Guido d'Arezzo (crater)

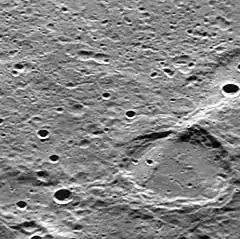
Oblique MESSENGER NAC image of Guido d'Arezzo

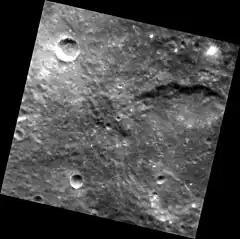
Part of Guido d'Arezzo crater at right. The small crater in upper left may have hollows on the rim.

Guido d'Arezzo is a crater on Mercury. It has a diameter of 58 kilometers. Its name was adopted by the International Astronomical Union (IAU) in 1976. Guido d'Arezzo is named for the Italian music theorist Guido of Arezzo, who lived from 990 to 1050.